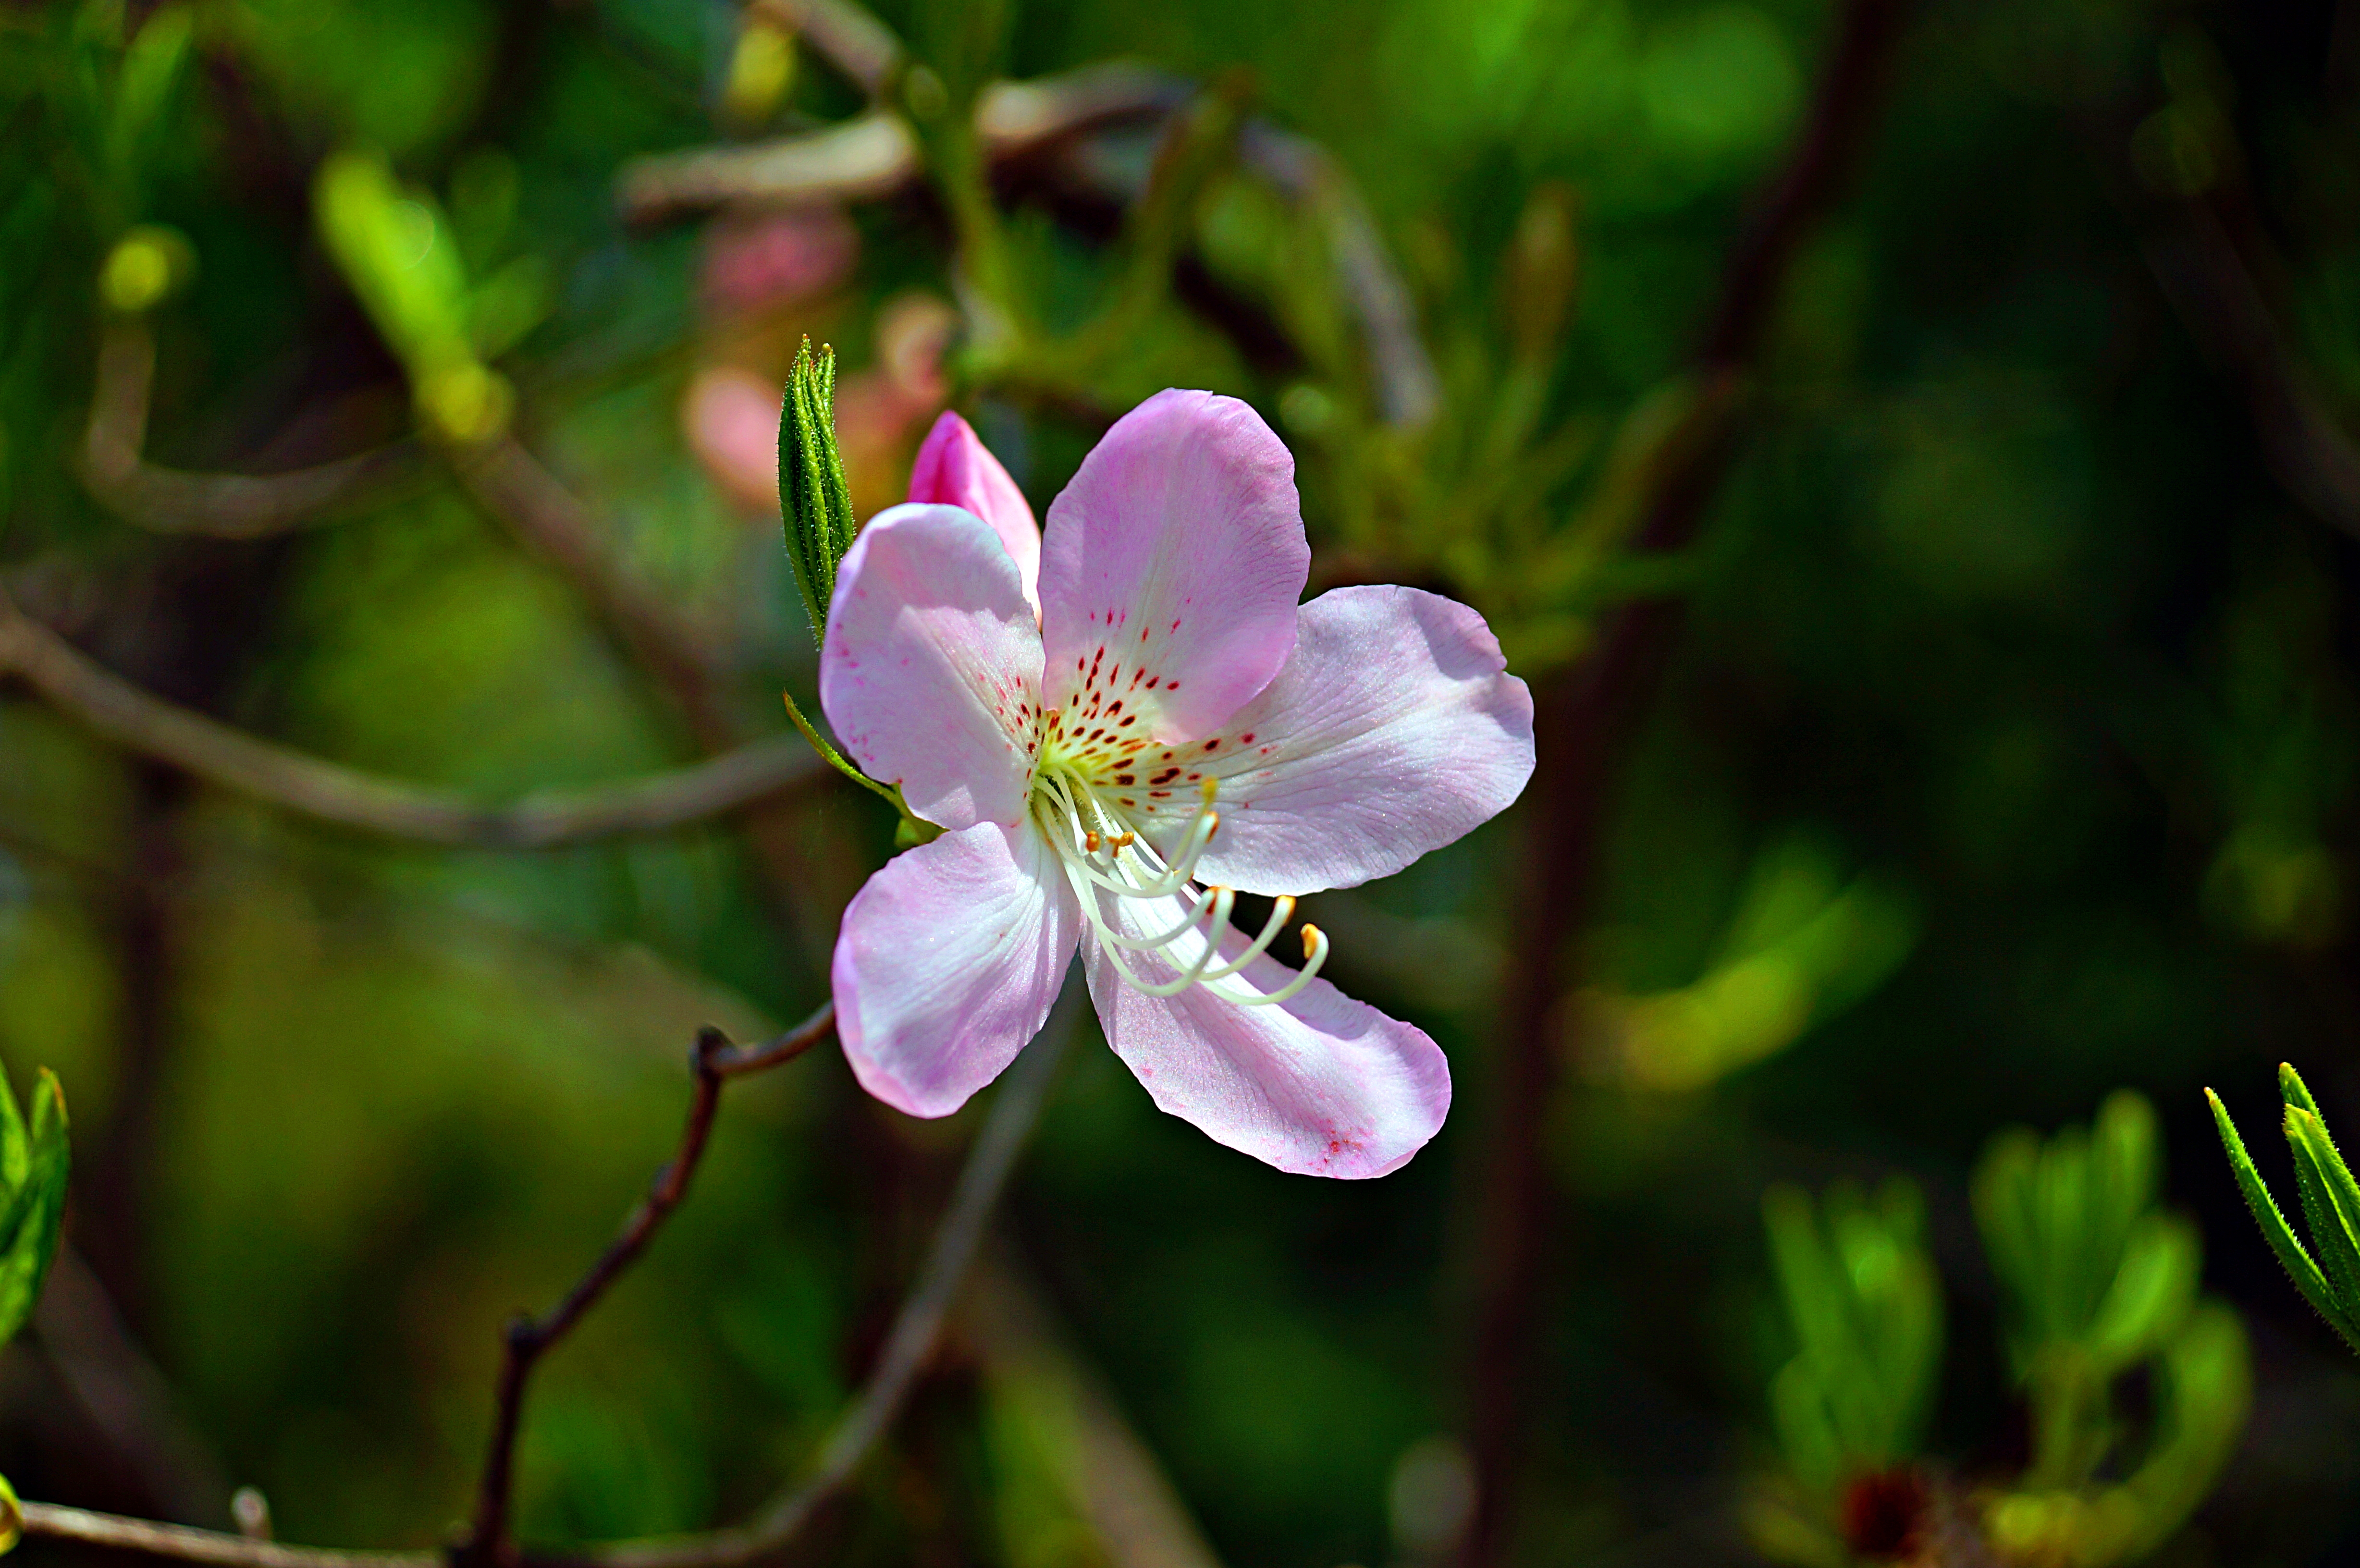
Royal Azalea, korea, spring, flower, plant, petal, terrestrial plant, twig, close up, rose family, flowering plant, blossom, macro photography, wildflower, rose order, carolina rose, burnet rose, plant stem, rosa palustris, rosa arkansana, Virginia Rose, Pedicel, wood sorrel family, art, cinquefoil